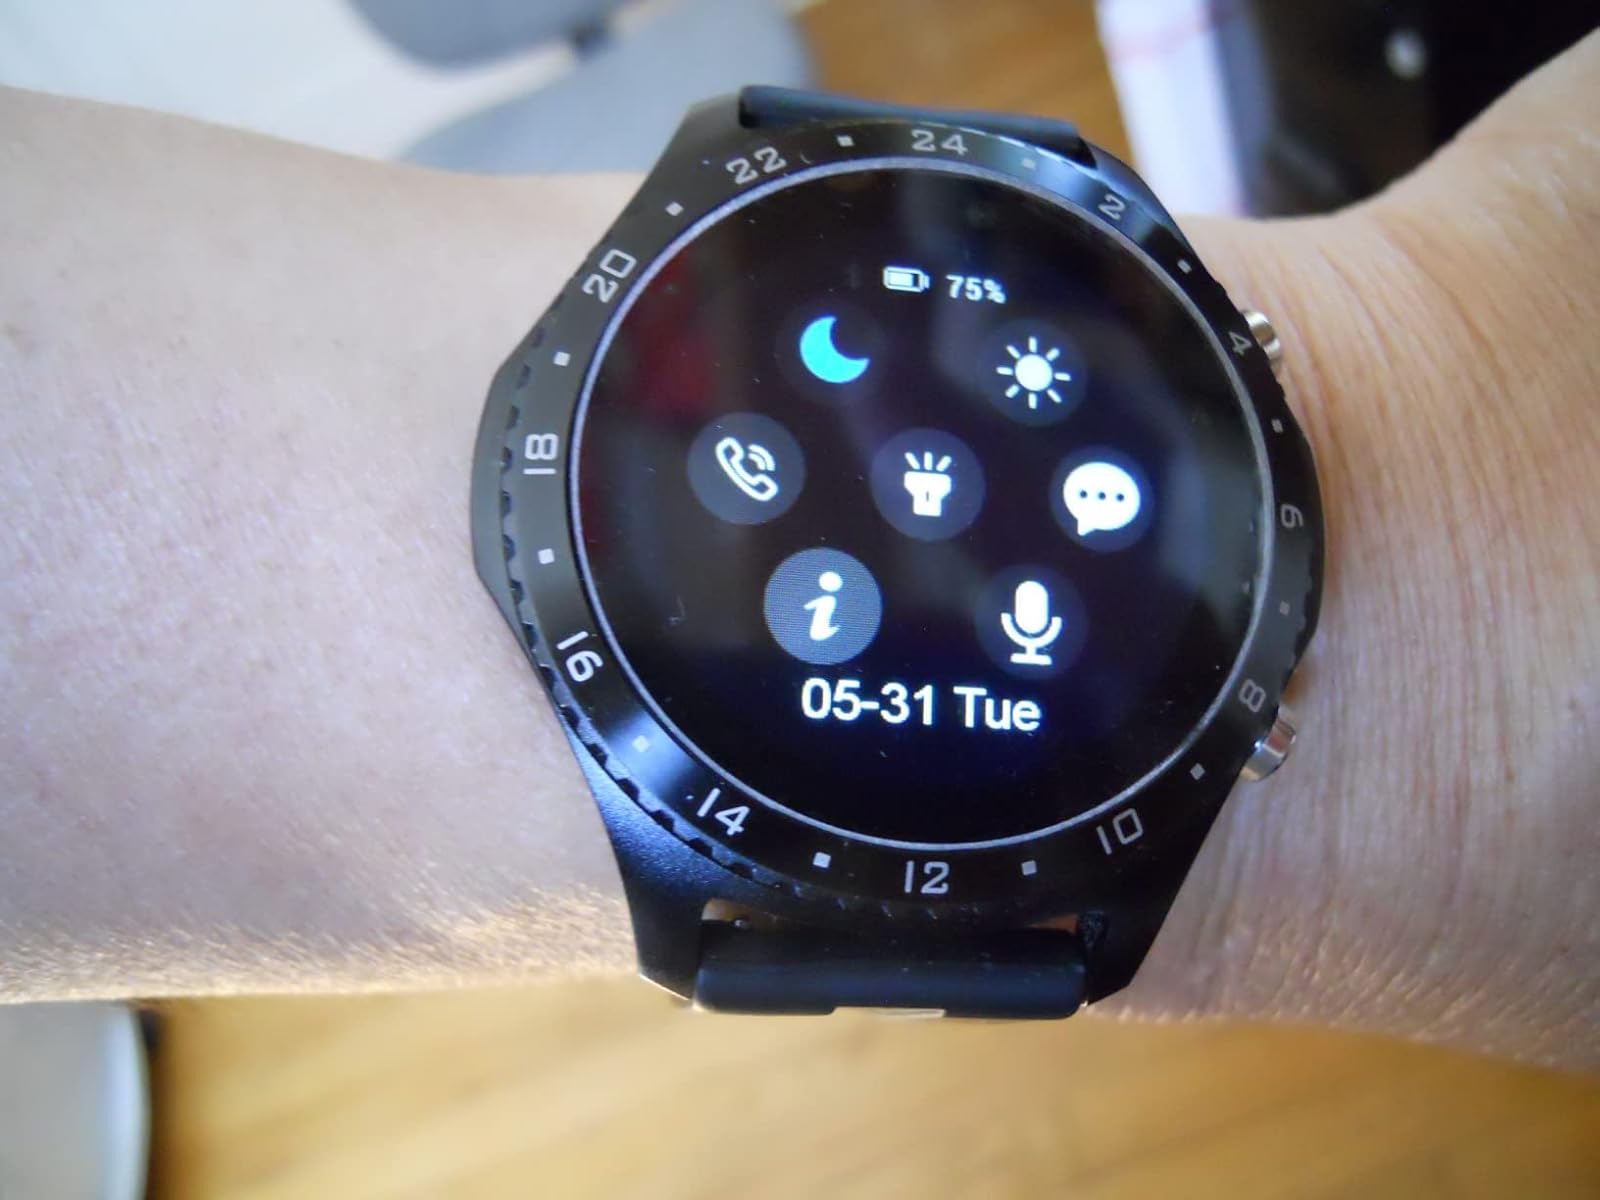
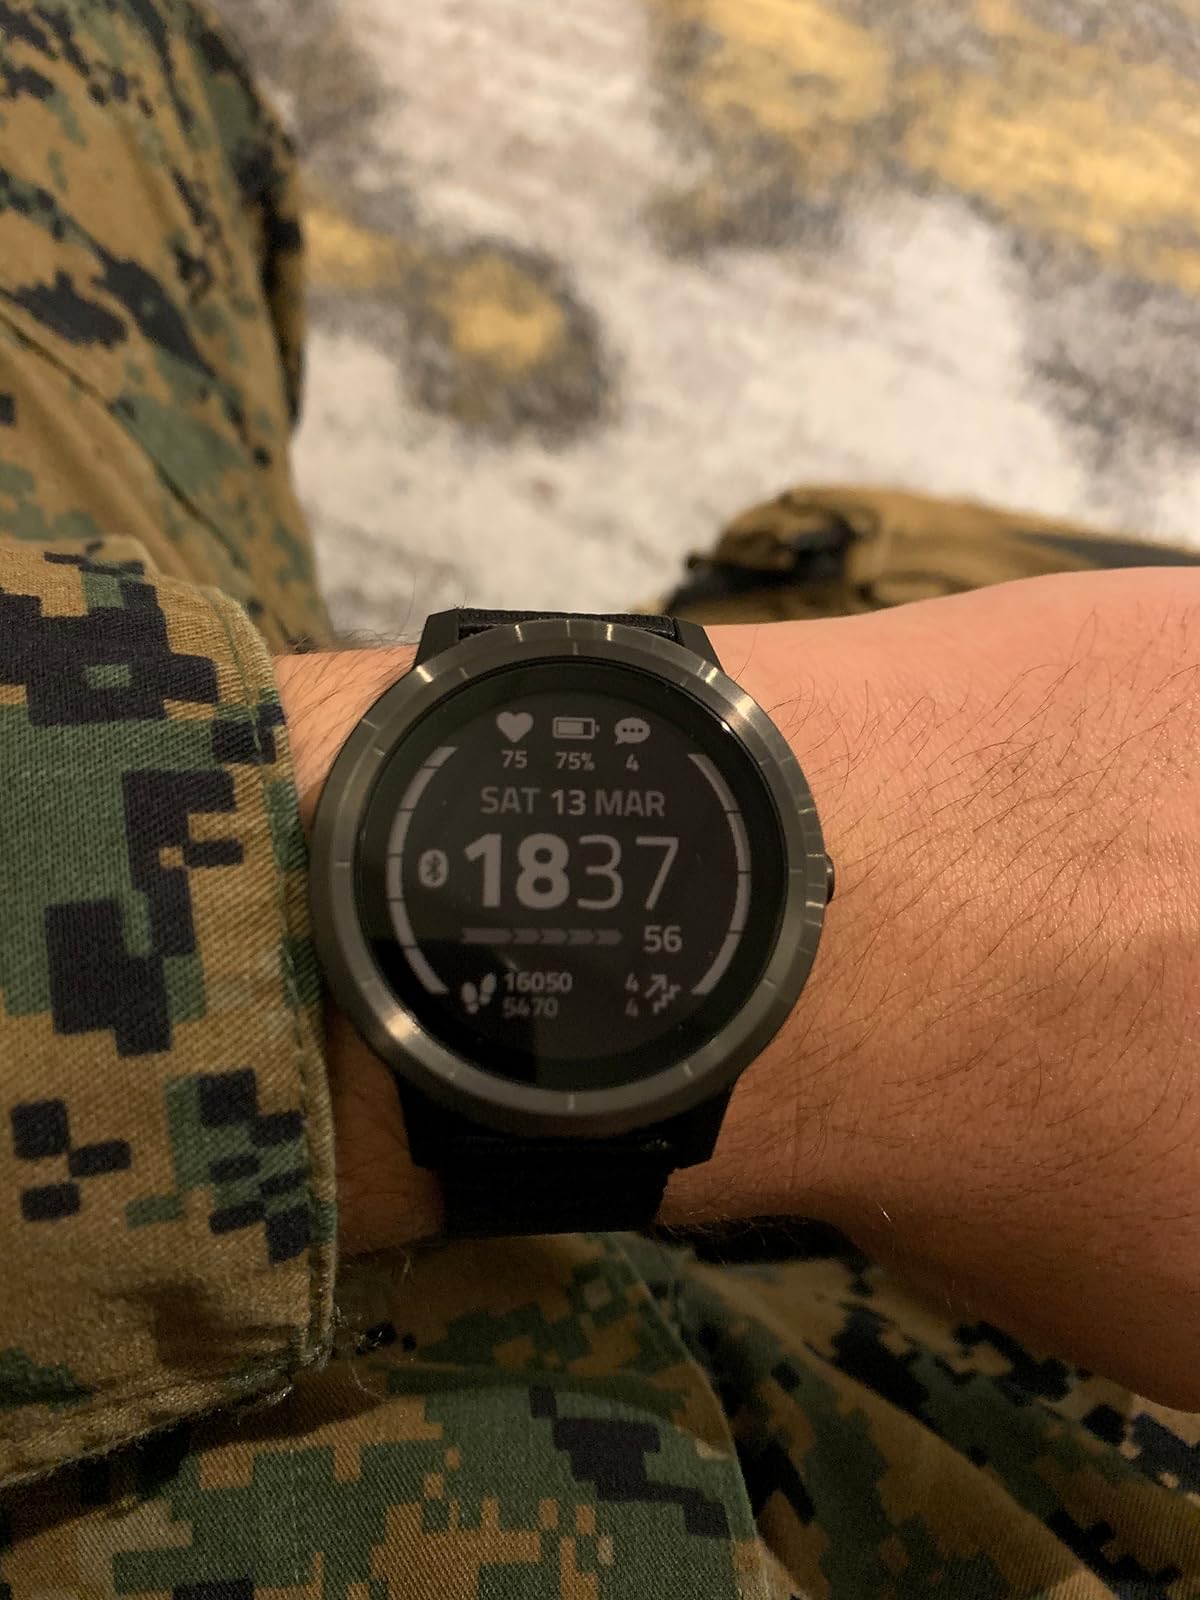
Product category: smartwatch
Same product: no